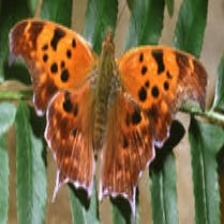
Species: QUESTION MARK
Butterfly family (ImageNet category): admiral